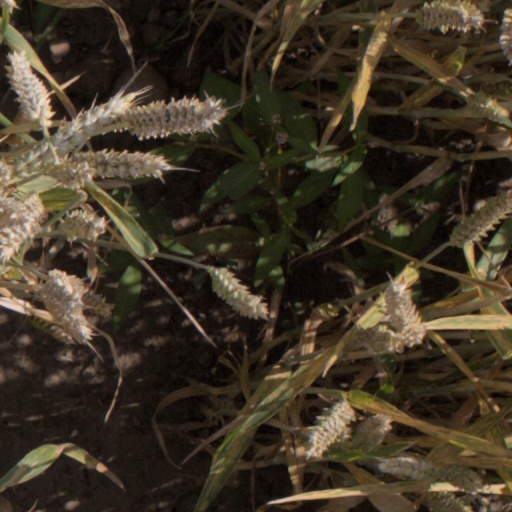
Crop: wheat